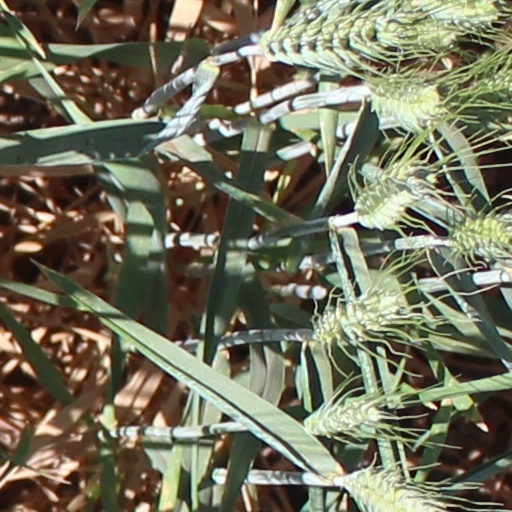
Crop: wheat